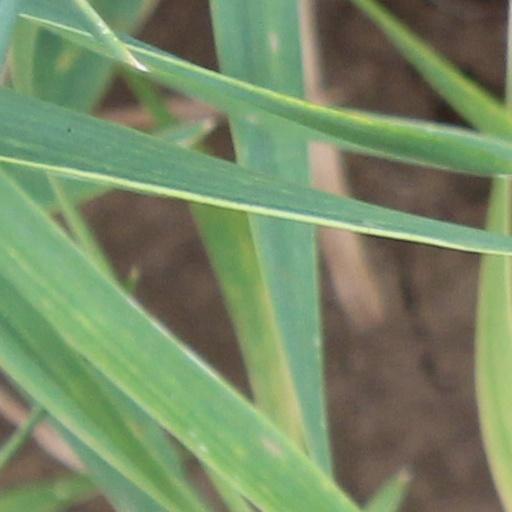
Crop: wheat